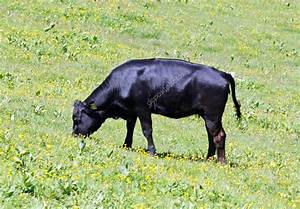
Label: cow